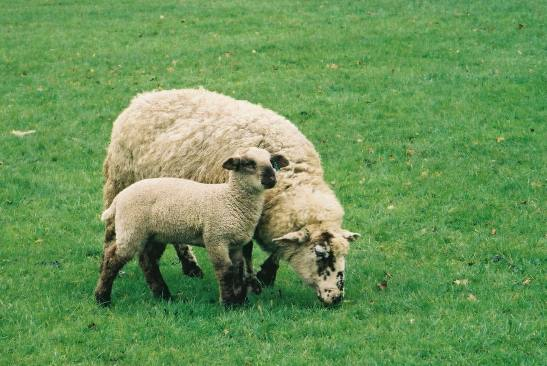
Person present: No